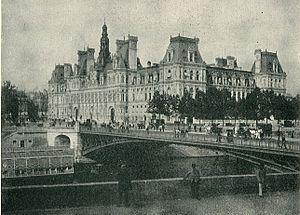
Jean-Baptiste Dumay est un ouvrier, syndicaliste et homme politique socialiste français, né en 1841 au Creusot et mort à Paris en 1926. Tourneur aux usines Schneider et Cie, il prit part dans sa ville natale à l'organisation des grèves de 1870 et à la constitution d'une section de l'Internationale. En mars 1871 il dirigea, en tant que maire, la brève Commune du Creusot. Pour échapper à la répression menée contre les communards, il s'exila en Suisse. Rentré en France en 1880, il rejoignit le courant possibiliste et fut élu membre du conseil municipal de Paris, puis député de la Seine. Il fut délégué aux deux premiers congrès de la Deuxième Internationale, ceux de Paris et de Bruxelles.